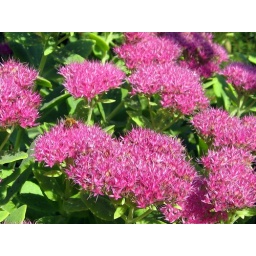
Bee in a pink flower